Līhuʻe Civic Center Historic District

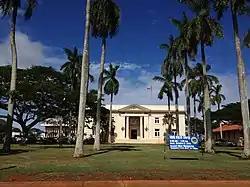
County Building

The Līhuʻe Civic Center Historic District, in Līhuʻe, Kauai, Hawaii, is a historic district that was listed on the National Register of Historic Places in 1981. It includes Classical Revival and Mission/spanish Revival architecture in structures dating back as far as 1913. The Kauai County Courthouse, the County Building (1913), and the County Building Annex are the three contributing buildings in the district, and its one contributing site is a park; all are within one city block in the center of downtown Līhuʻe.